Barbara Cartland

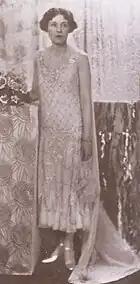
Barbara Cartland in 1925

According to an obituary published in "The Daily Telegraph", Cartland broke off her first engagement, to a Guards officer, when she learned about sexual intercourse. She claimed to have declined 49 marriage proposals before marrying Captain Alexander "Sachie" George McCorquodale, on 23 April 1927, a British Army officer from Scotland and heir to a printing fortune. They divorced in 1933, and he died from heart failure in 1964.